Uraeus

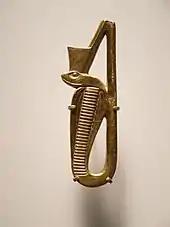
Uraeus with the Red Crown of Lower Egypt. Late Period of Egypt, 664–332 BC

In 1919, after only a half-hour of excavation, the Qufti worker Hosni Ibrahim held in his hands the solid-gold "Golden Uraeus of Senusret II". It had been decided to make a (follow-up) "complete clearance" of the El-Lahun Pyramid's rooms at Saqqara. The start in the rock-cut offering chamber, leading from the tomb, on the south, immediately revealed in the turnover of the six inches of debris, the Golden Uraeus crown ornament.